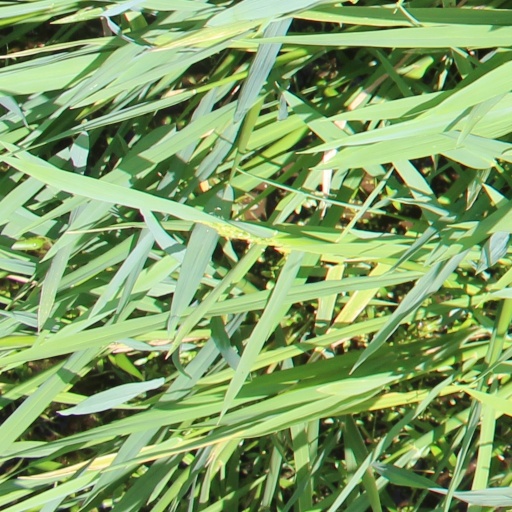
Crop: rice